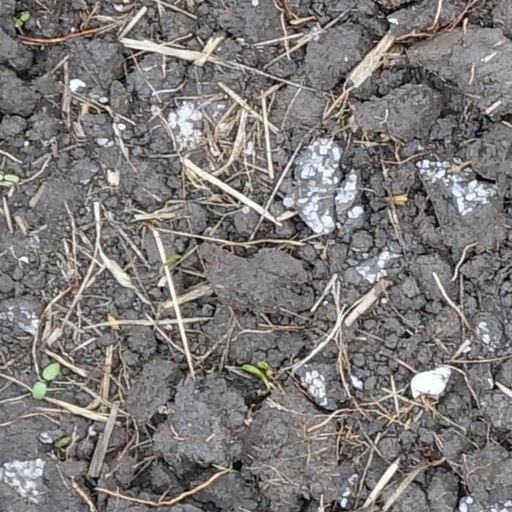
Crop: wheat